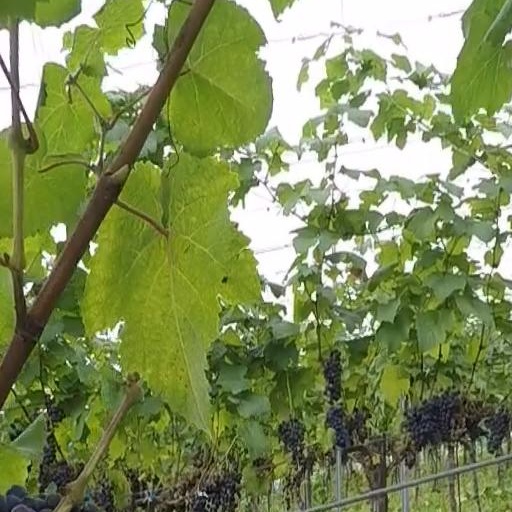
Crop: grape